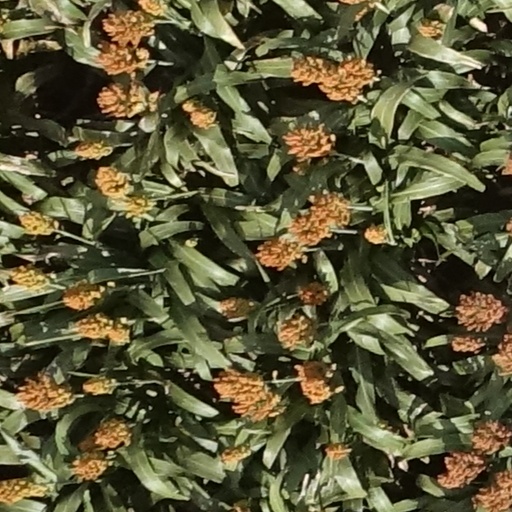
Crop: sorghum